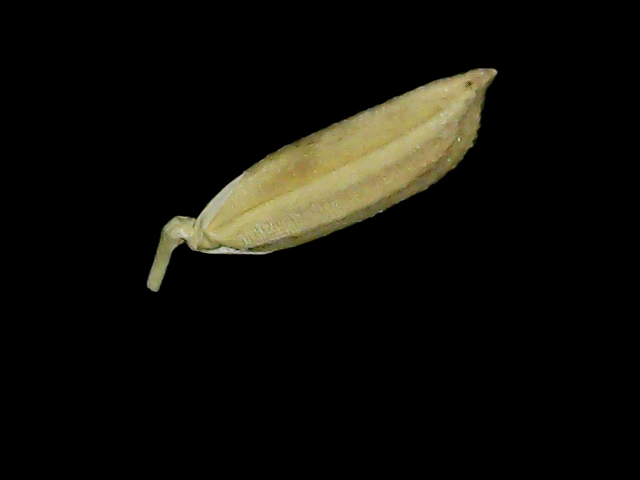
Rice variety: Bd49